Turkish cuisine

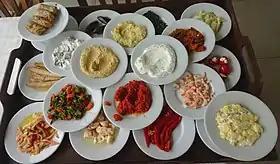
Meze from Turkey uses different types of oil.

Homemade food is still preferred by Turkish people. Although the newly introduced way of life pushes the new generation to eat out, Turkish people generally prefer to eat at home. A typical meal starts with soup (especially in wintertime), followed by a dish made of vegetables (olive oil or with ground meat), meat or legumes boiled in a pot (typically with meat or minced meat), often with or before Turkish pilav, pasta or bulgur pilav accompanied by a salad or cacık (diluted cold yogurt dish with garlic, salt, and cucumber slices). In summertime many people prefer to eat a cold dish of vegetables cooked with olive oil ("zeytinyağlı yemekler") instead of the soup, either before or after the main course, which can also be a chicken, meat or fish plate.